WDCX-FM

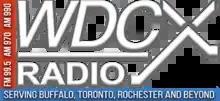
Previous logo

WDCX-FM is a grandfathered "Superpower" Class B FM radio station, operating at 110,000 watts. Buffalo has three other superpower FM stations: 92.9 WBUF, 94.5 WNED-FM and 102.5 WBKV. (WBKV also broadcasts at 110,000 watts but has a taller antenna, so it has a larger coverage area.) Under current Federal Communications Commission rules, Class B FM stations are not allowed to exceed 50,000 watts ERP. WDCX-FM's signal not only covers much of Western New York but extends into Canada. The station has listeners in Toronto, Hamilton and around the Niagara Peninsula of Ontario.